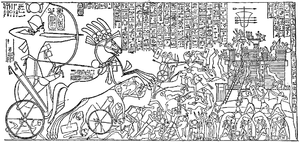
La bataille de Qadesh est une bataille qui a eu lieu aux environs de 1274 av. J.-C. et qui a opposé deux des plus grandes puissances du Moyen-Orient : l'empire hittite de Muwatalli, dont le centre était en Anatolie centrale, et le Nouvel Empire égyptien de Ramsès II. Cette bataille s'est déroulée aux abords de Qadesh, dans le sud de l'actuelle Syrie. Son résultat est discuté parce qu'il semble indécis. Bien qu'ayant commencé à l'avantage des Hittites, elle se solde par un renversement de situation en faveur des Égyptiens, mais il est parfois considéré que les Hittites sont vainqueurs si on tient compte des gains territoriaux obtenus après le conflit.
1298-1286 av. J.-C. : reprise des hostilités entre l’Égypte et le Hatti ; Muwatalli II fomente une révolte à Canaan, à la frontière nord-est de l’Égypte. En l’an 6, les Bédouins Shasou se livrent à de nombreux pillages dans la région. Les royaumes de Moab et d’Édom refusent de reconnaître la suzeraineté égyptienne.
L'Égypte antique a très tôt développé une armée au service de Pharaon et de la protection des Deux Terres. Cette armée a laissé de nombreuses traces d'une activité militaire à travers tout le pays démontrant que les Égyptiens bien que souvent représentés comme un peuple pacifique n'avaient pas ménagé leurs moyens pour développer une puissante force de frappe qui finira par former d'ailleurs une véritable caste sociale au sein d'une société très hiérarchisée.
Ramsès II, né aux alentours de -1304 et mort à Pi-Ramsès vers -1213, est le troisième pharaon de la XIXᵉ dynastie égyptienne. Il est aussi appelé Ramsès le Grand ou encore Ozymandias. Manéthon l'appelle Ramsès.